Henny Thijssen

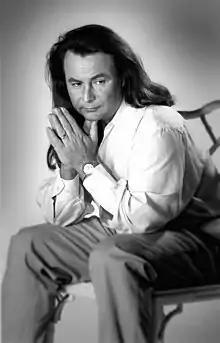

Henny Thijssen (born April 18, 1952, Enschede) is a Dutch singer-composer. He is the elder brother of singers Wilma and Reiny Landkroon.